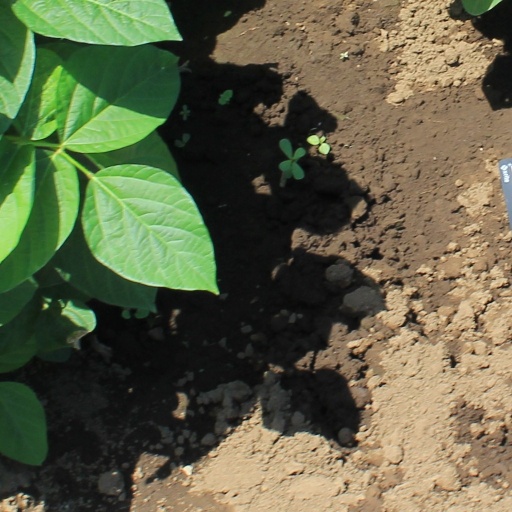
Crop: soybean